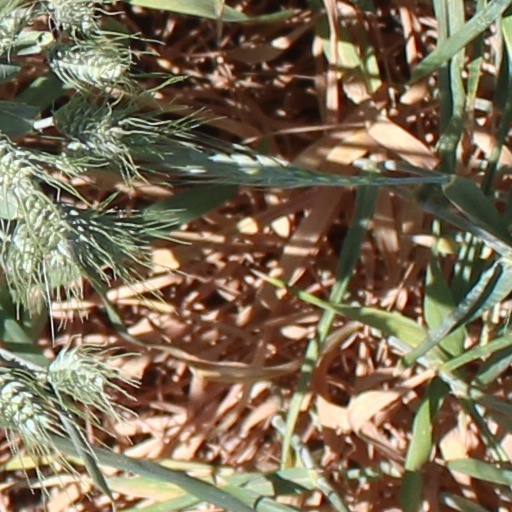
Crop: wheat